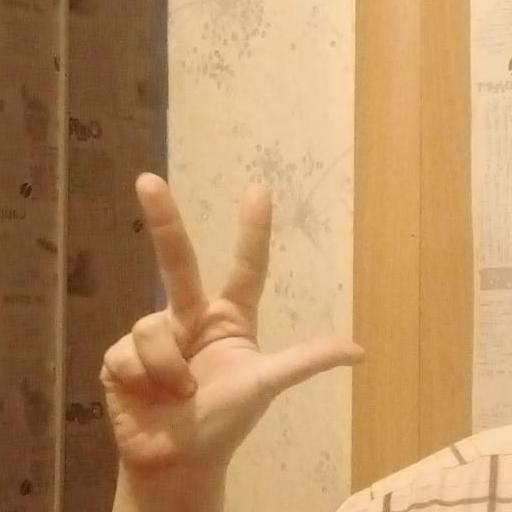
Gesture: three2